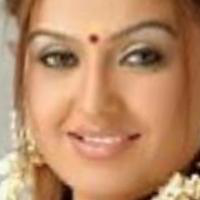
Age group: age 21-30